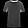
Label: T - shirt / top